Reynaldo Hahn

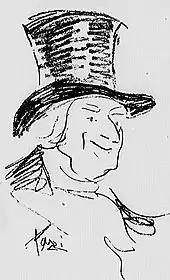
Drawing of a white, middle-aged clean-shaven man in a top hat, smiling benevolently

Graham Johnson writes that Hahn "was never truly of the twentieth century"; he was for many years regarded chiefly as evoking the spirit of fin de siècle Paris. He was not in sympathy with the more obviously modern music of the early decades of the 20th century, but he moved with the times. According to a 2020 analysis: